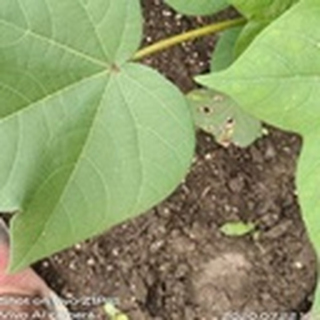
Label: healthy_cotton